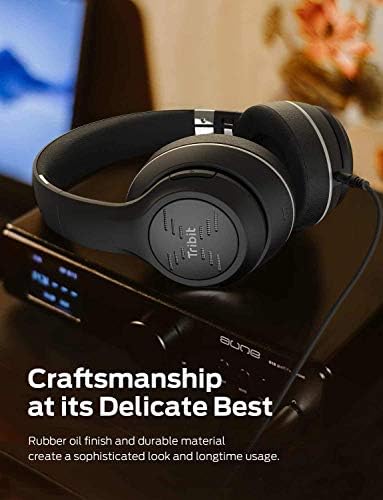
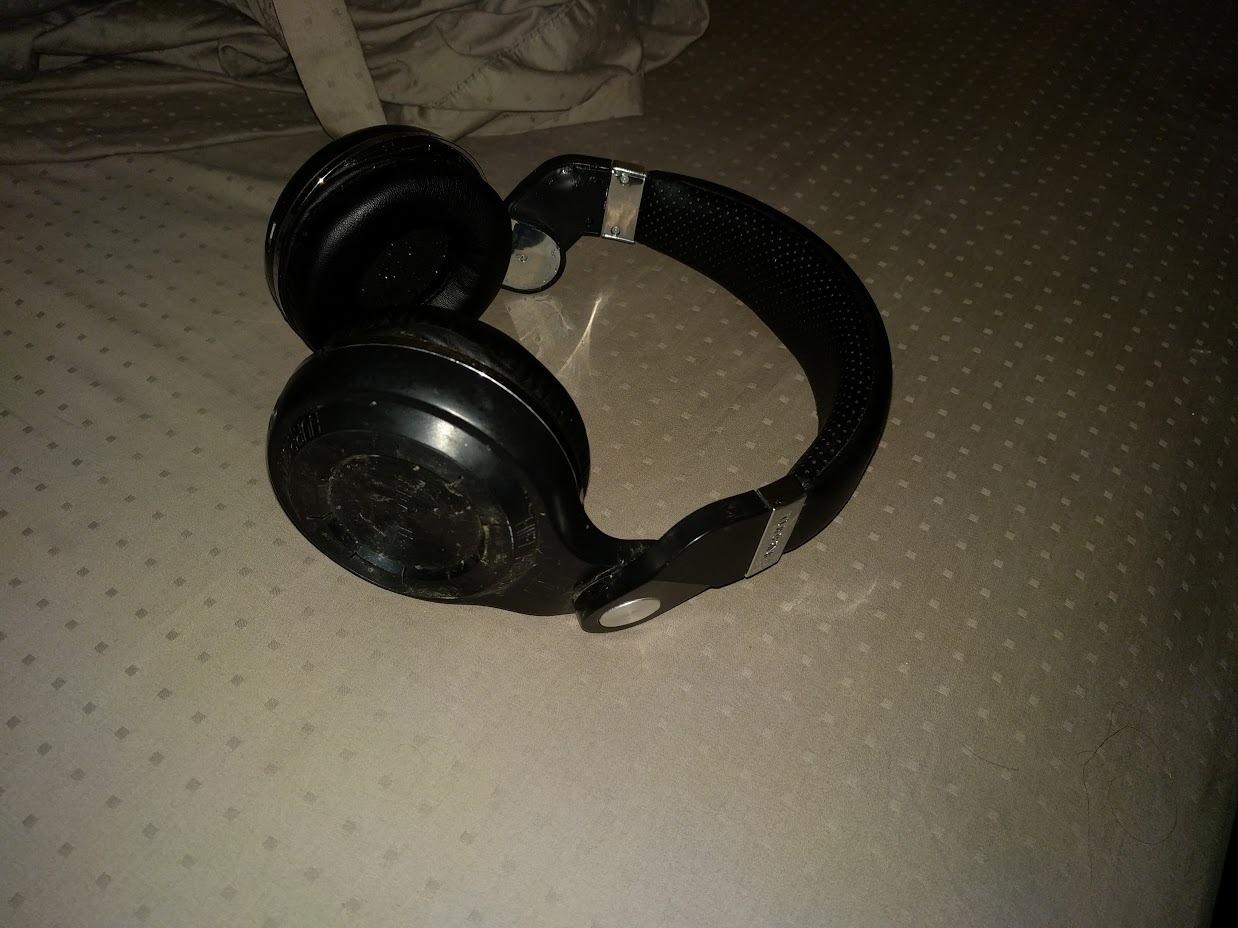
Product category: headphones
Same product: no